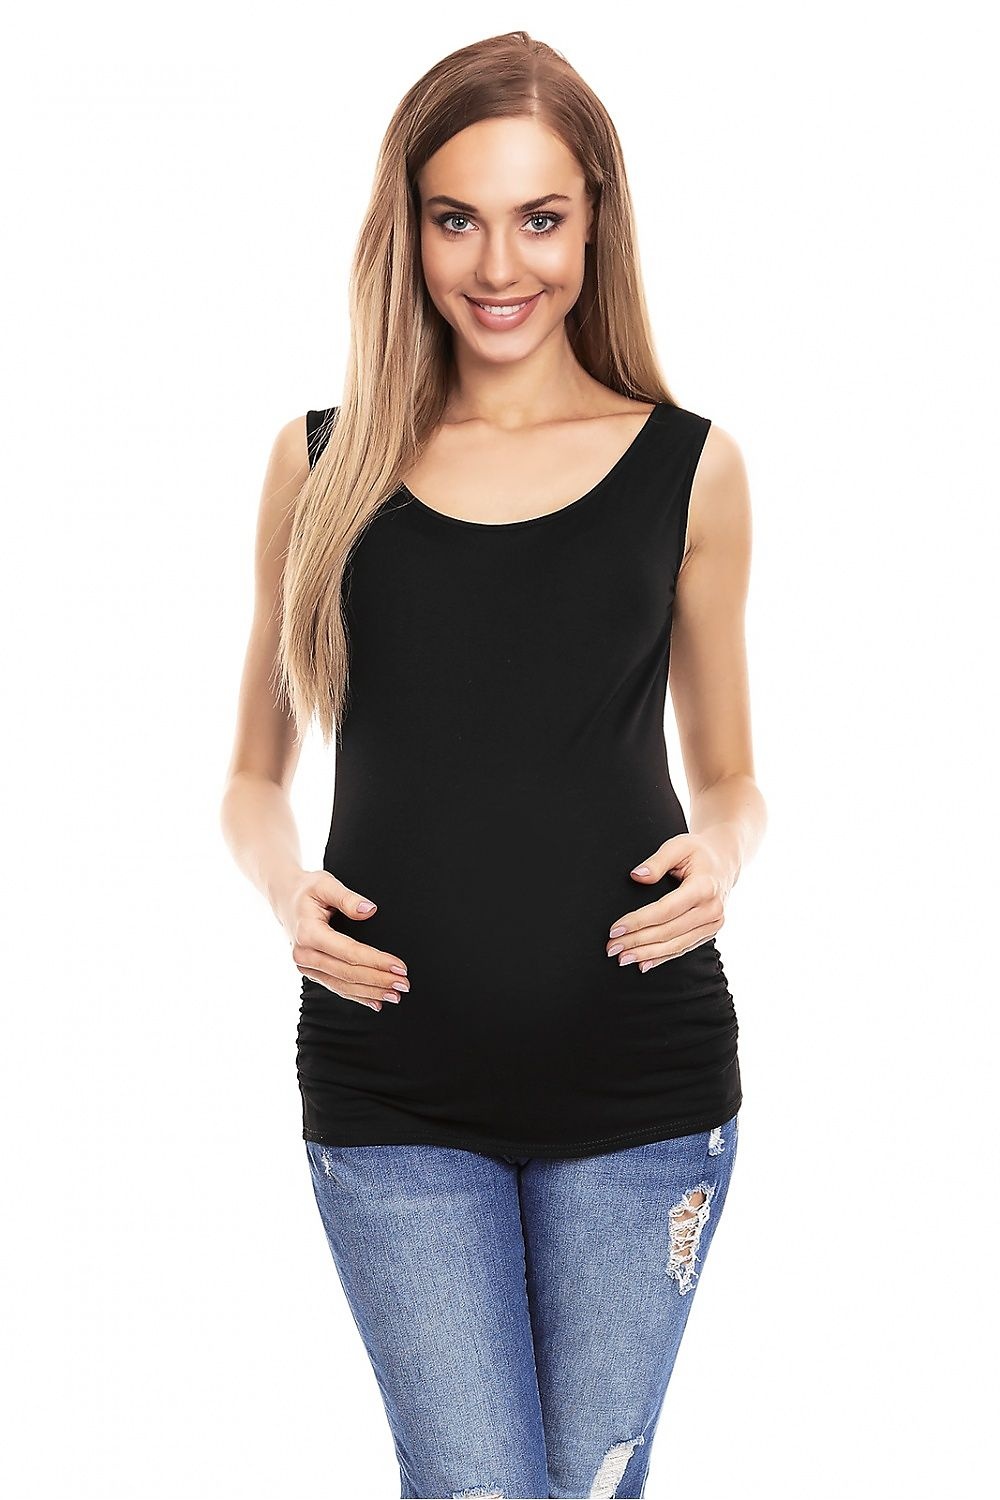
Top model 132608 PeeKaBoo
Chemisier de grossesse avec plis. Peut également être porté après une grossesse. Top sans manches. Élasthanne 5 % Viscose 95 % Taille Longueur Tour de hanche Tour de poitrine L/XL 70 cm 98 cm 94 cm S/M 69 cm 92 cm 86 cm XXL 71 cm 104 cm 100 cm
Brand: PeeKaBoo
Category: Apparel & Accessories > Clothing > Maternity Clothing > Maternity Tops > Shirts